Describe the emotion expressed in this image:  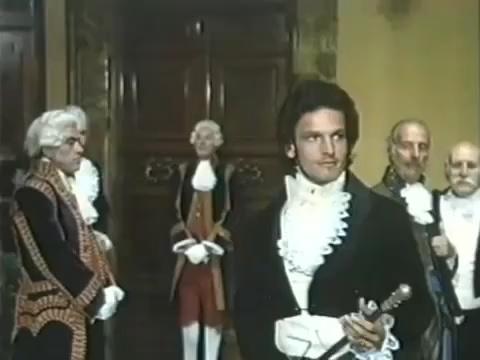
This person displays Fear, valence and arousal with moderate intensity.